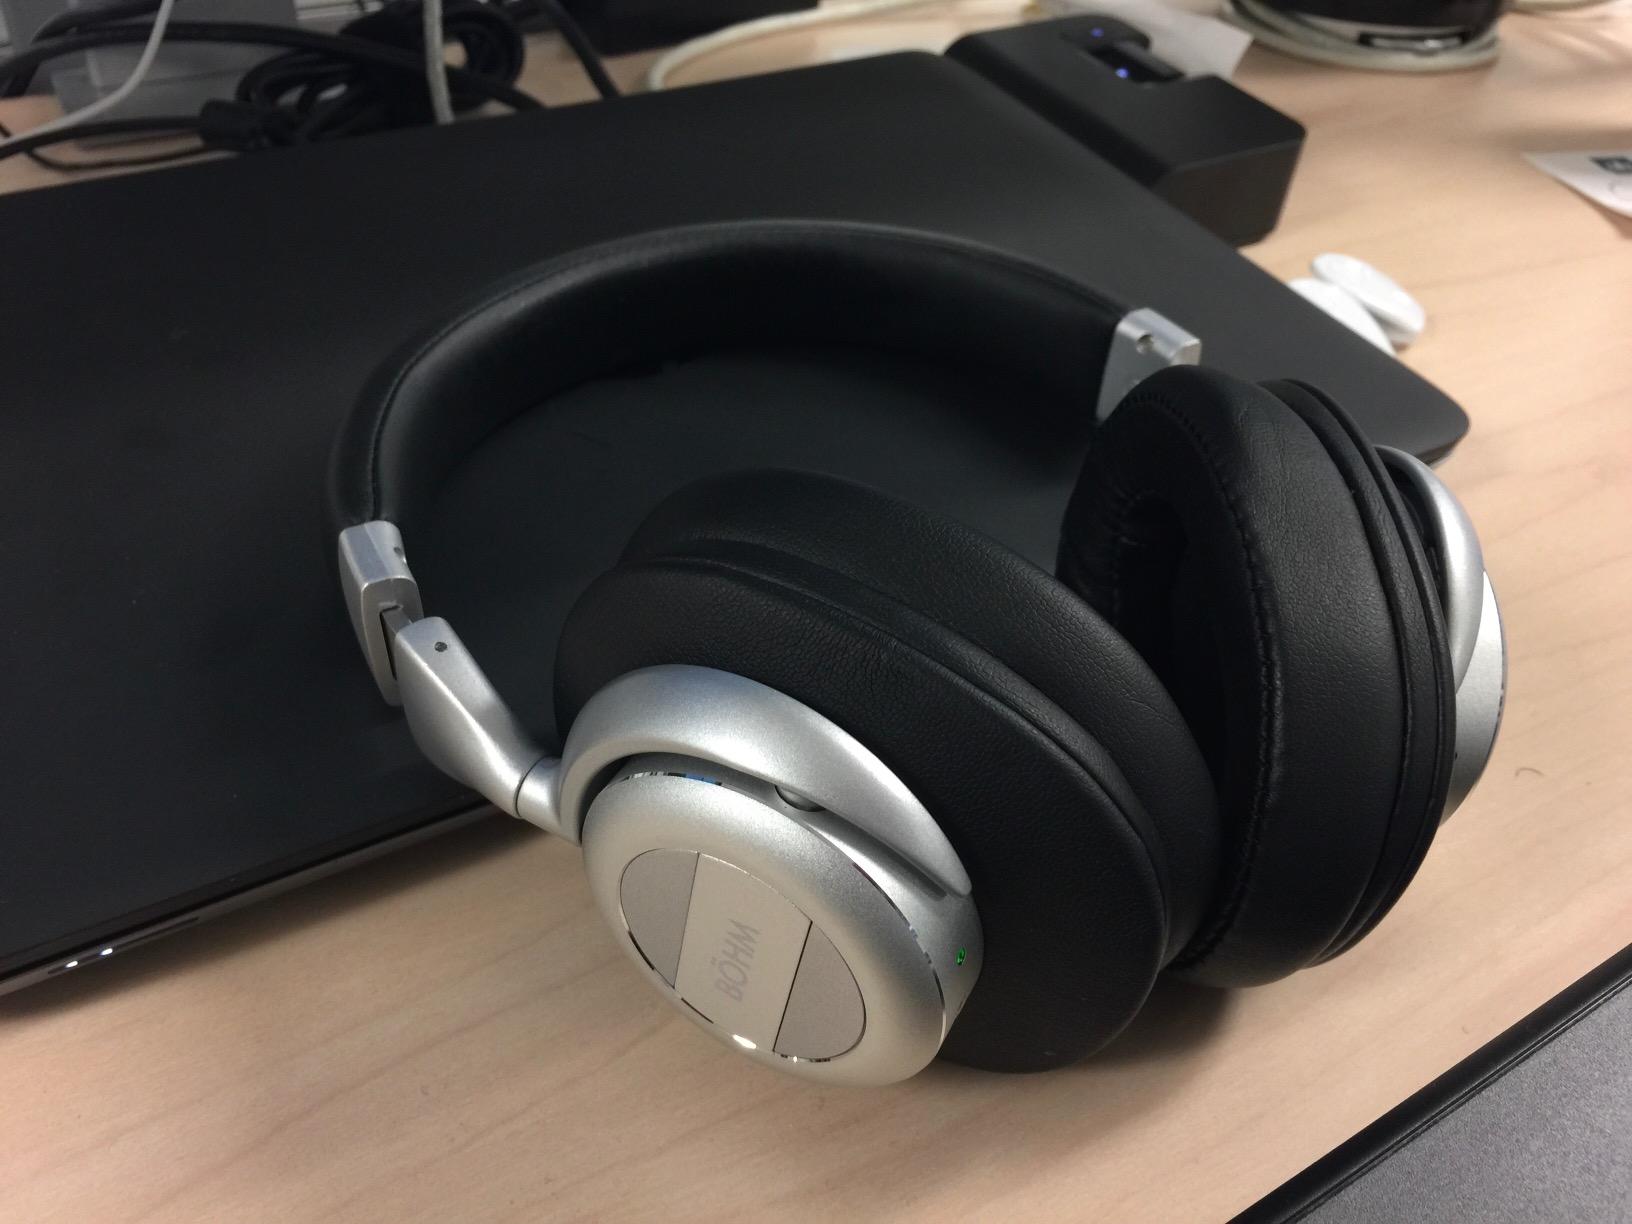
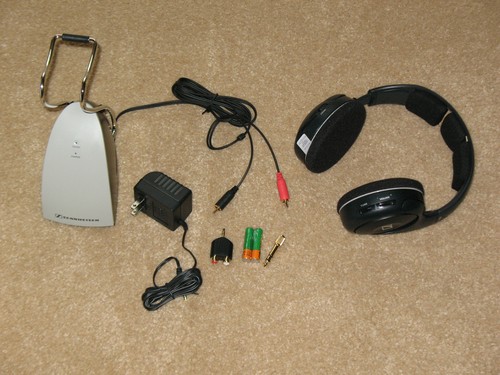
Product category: headphones
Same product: no